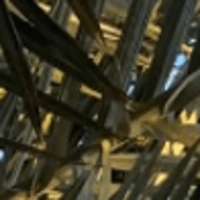
Label: Healthy sample